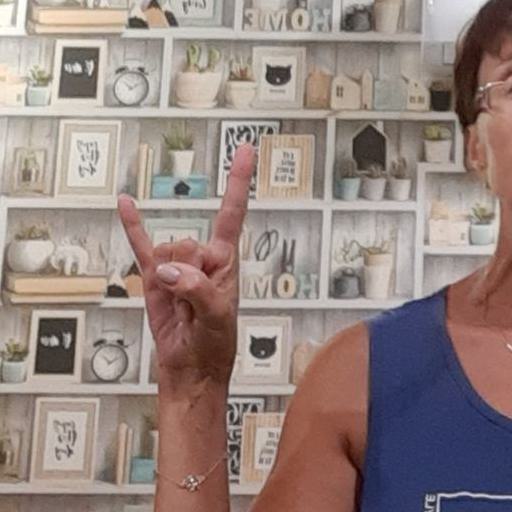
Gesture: rock